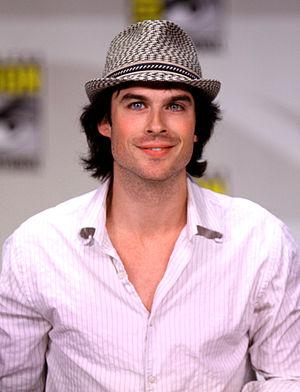
Cet article présente les épisodes de la première saison du feuilleton télévisé Lost : Les Disparus.
Ian Somerhalder, né le 8 décembre 1978 à Covington, est un acteur et mannequin américain.